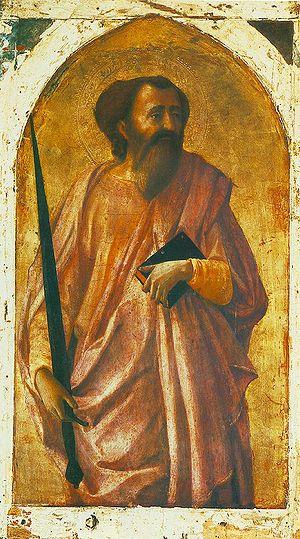
Le Polyptyque de Pise est un retable polyptyque de Masaccio, peint en 1426 pour l'église du Carmel de Pise, et aujourd'hui dispersé entre Londres, Berlin, Los-Angeles, Naples, Pise et Vienne.